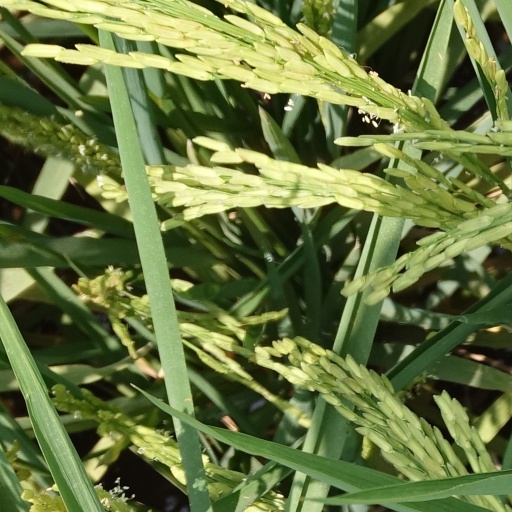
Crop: rice